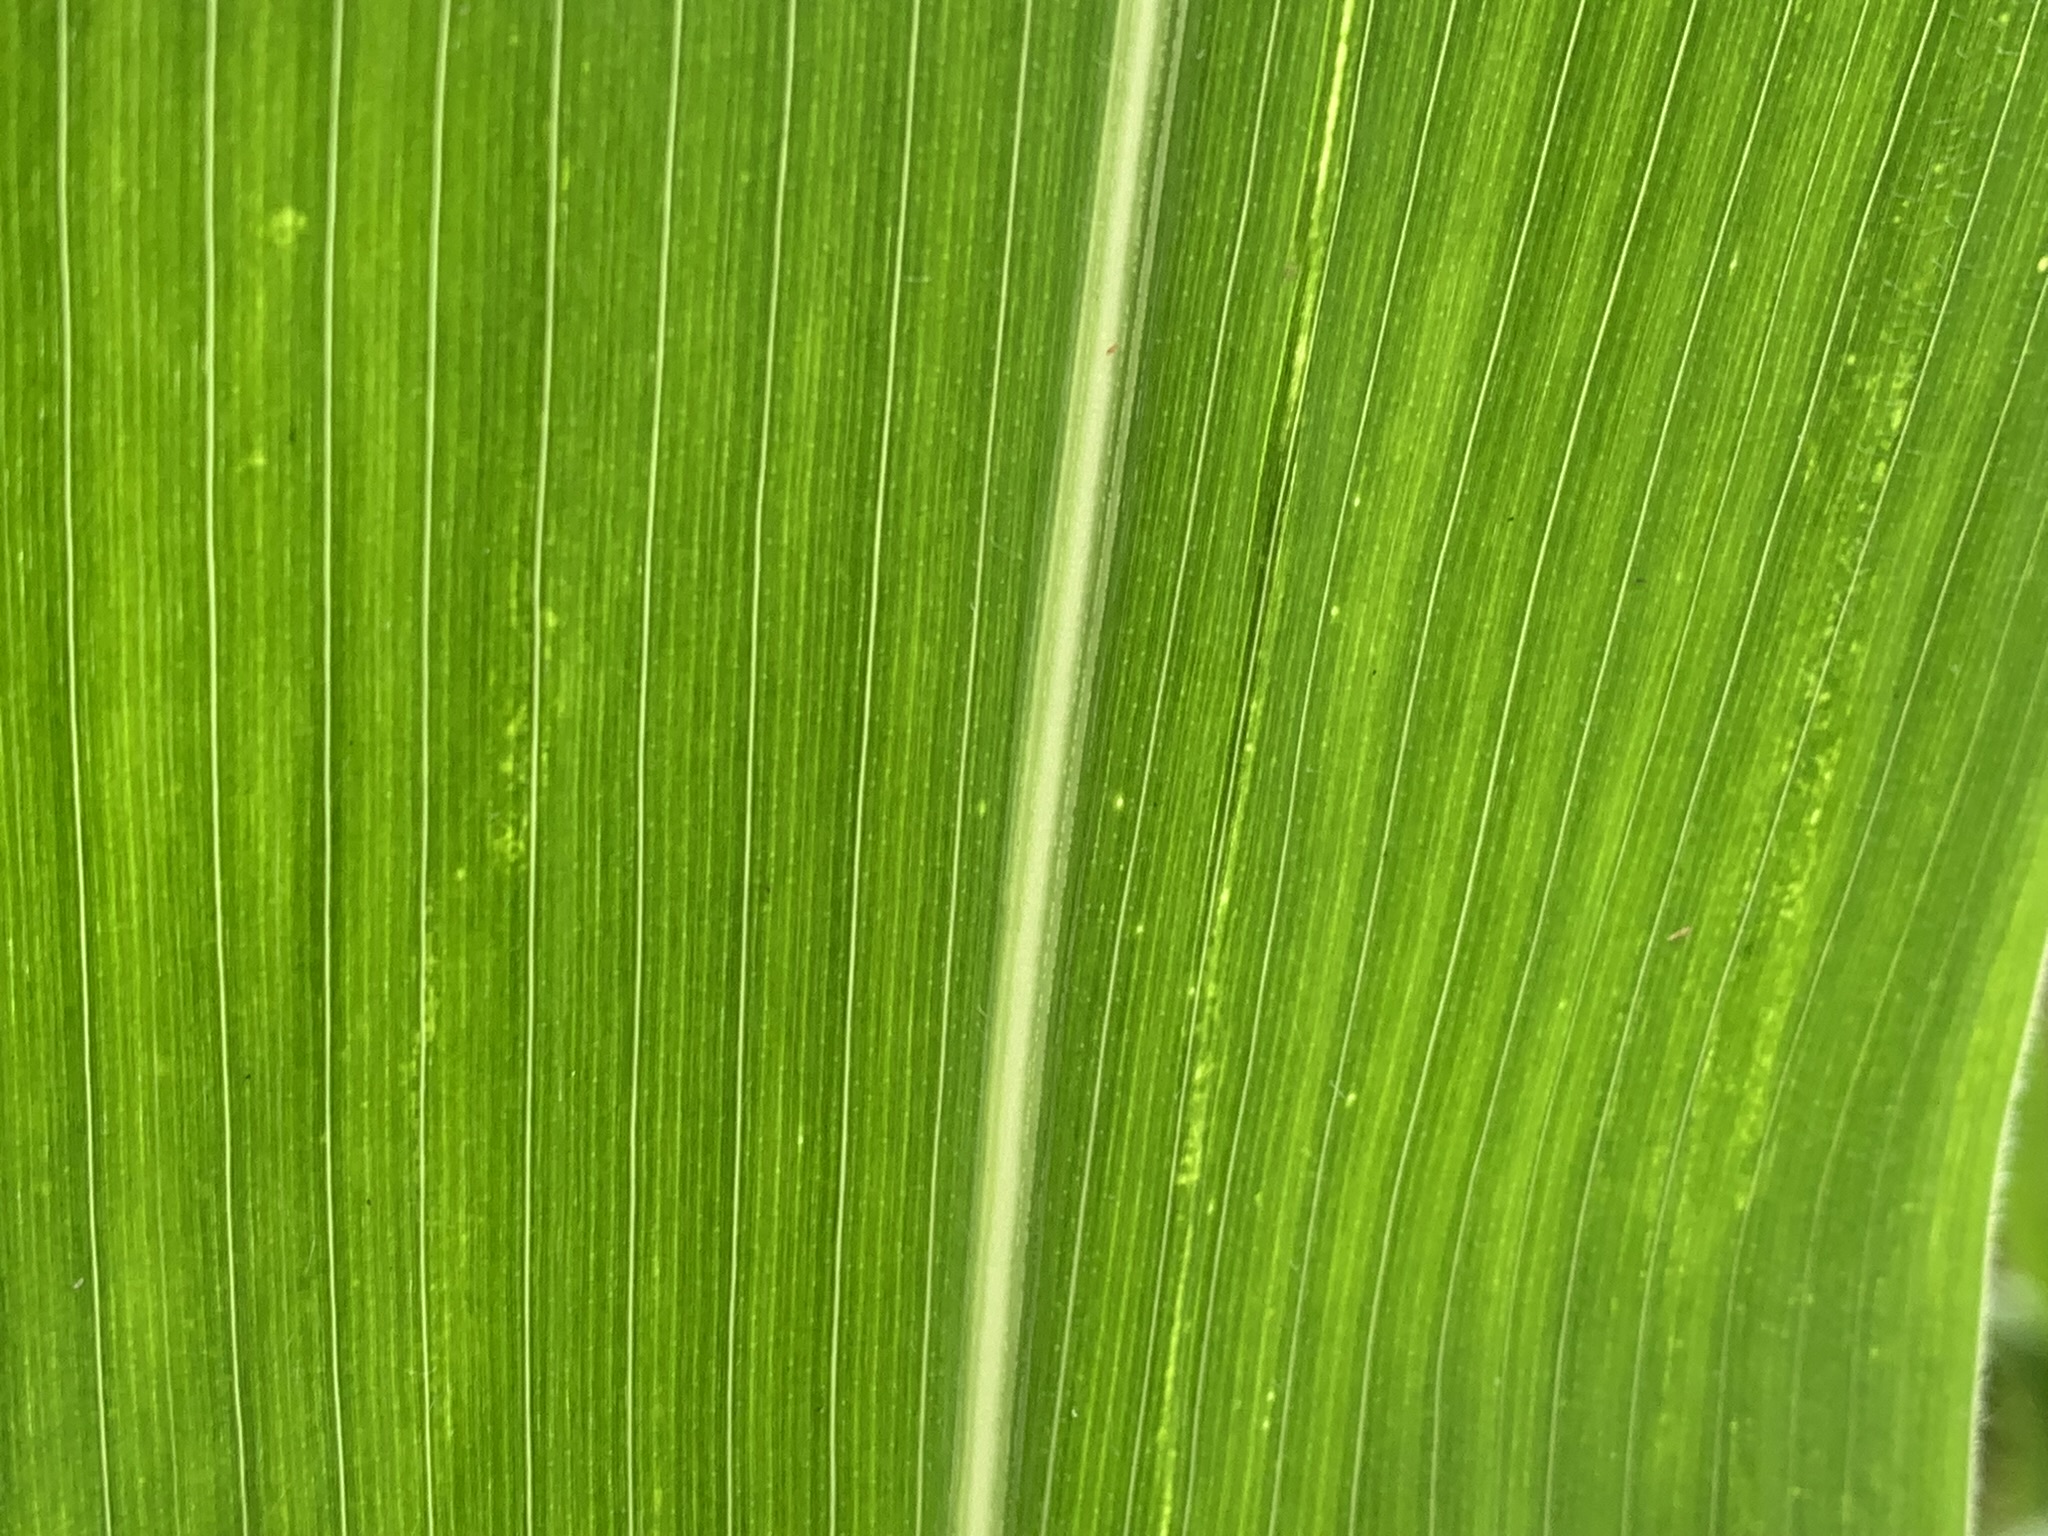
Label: Healthy